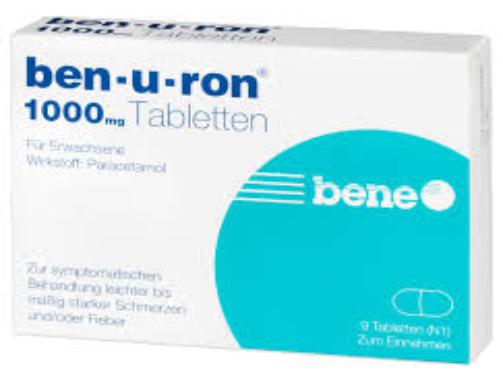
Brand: benuron
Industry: Medical